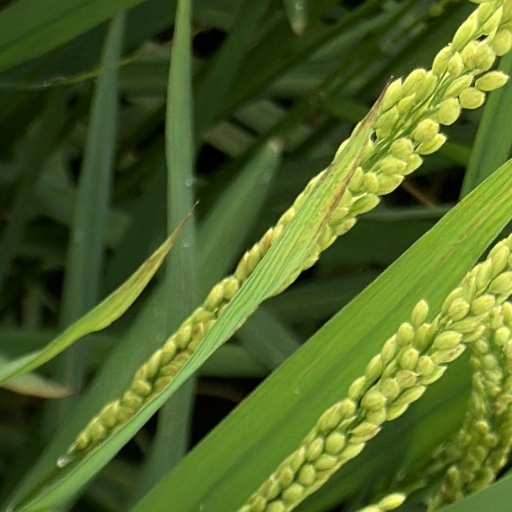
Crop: rice